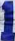
Number: 1